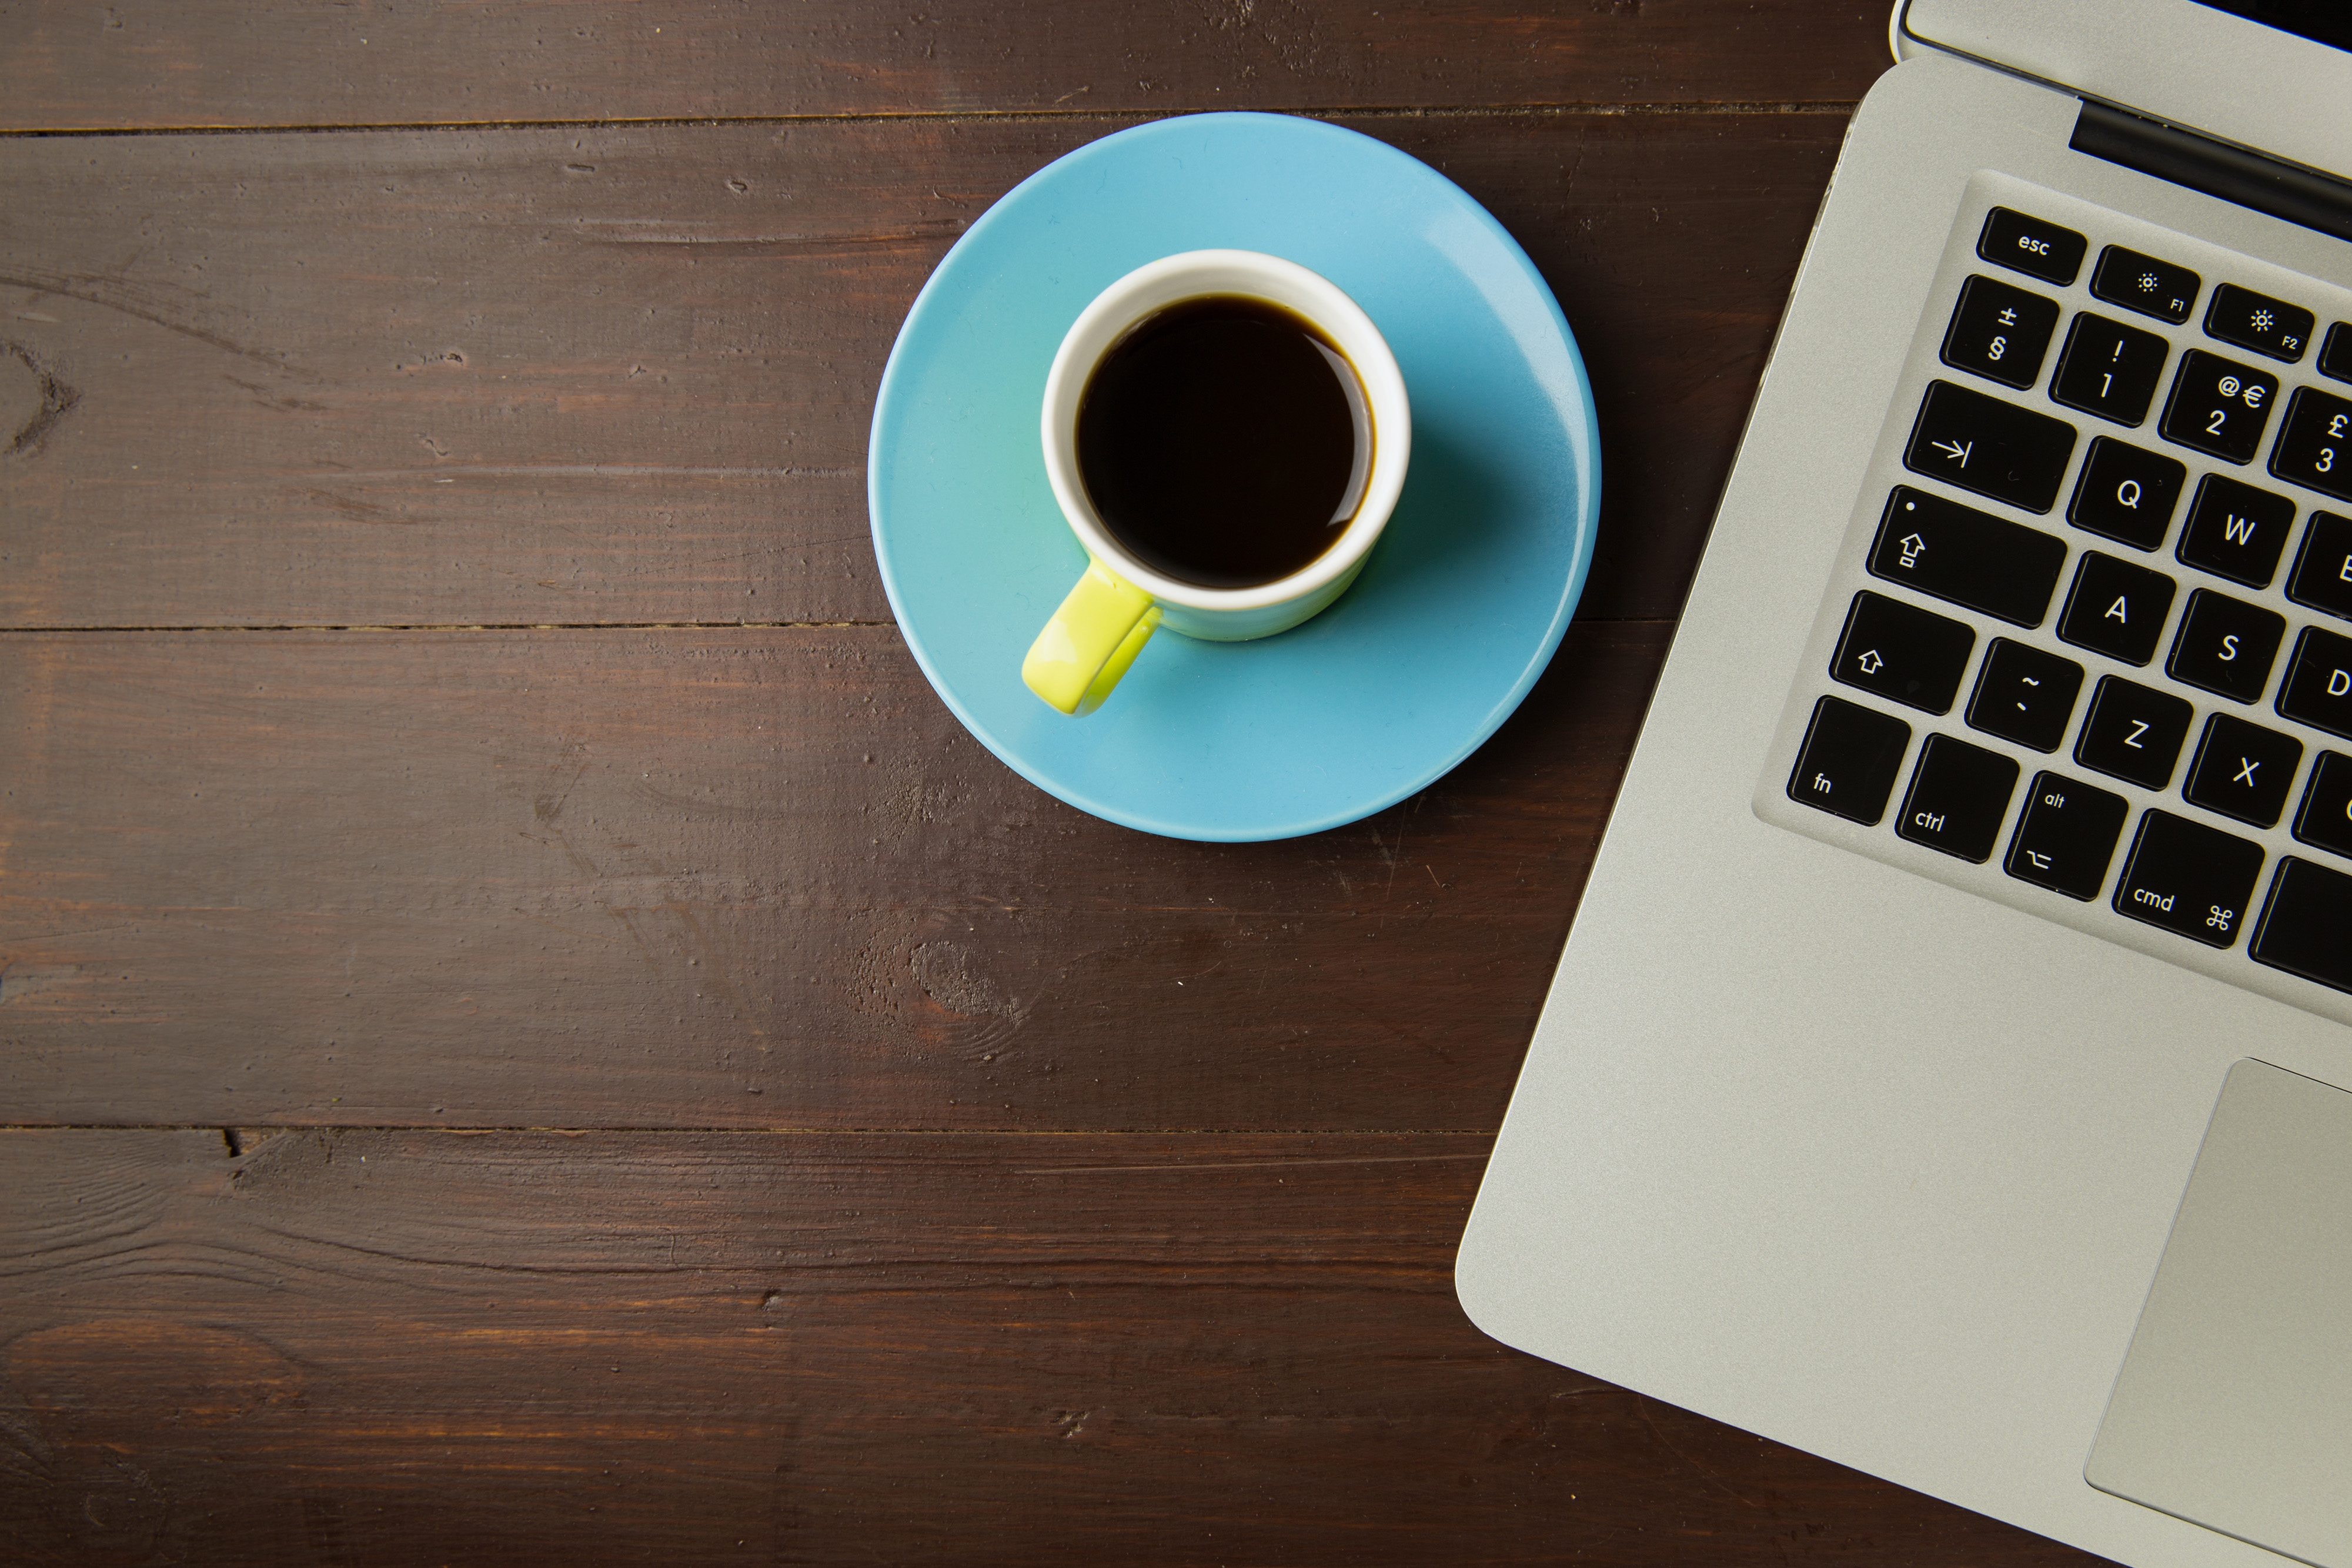
cup, coffee cup, green, desk, computer keyboard, drinkware, laptop, table, mug, caffeine, circle, technology, electronic device, coffee, tableware, floor, flooring, wood, furniture, input device, square, espresso, rectangle